Little Boots

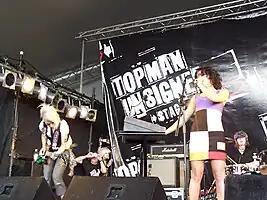

While studying at the University of Leeds, Hesketh answered an online advertisement posted by Lucy Catherwood and Marie France looking for a lead singer to start a band. Sharing an interest and love of The Killers, Ladytron, The Rapture and Siouxsie & the Banshees, they formed the electropunk band Dead Disco in August 2005, The band got their name through randomly picking words from a hat. With Dead Disco, Hesketh sang lead vocals and played synth, while Catherwood and Franceon played guitar and bass, respectively.